Colombian identity card

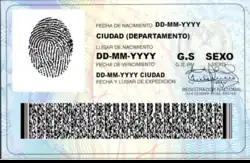
Reverse of the Colombian identity document required for minors.

It has no header. The background, the same color as the front, consists of curved patterns, and the emblem of the Registry's Office inscribed in a gray circle. On the back is the following information.